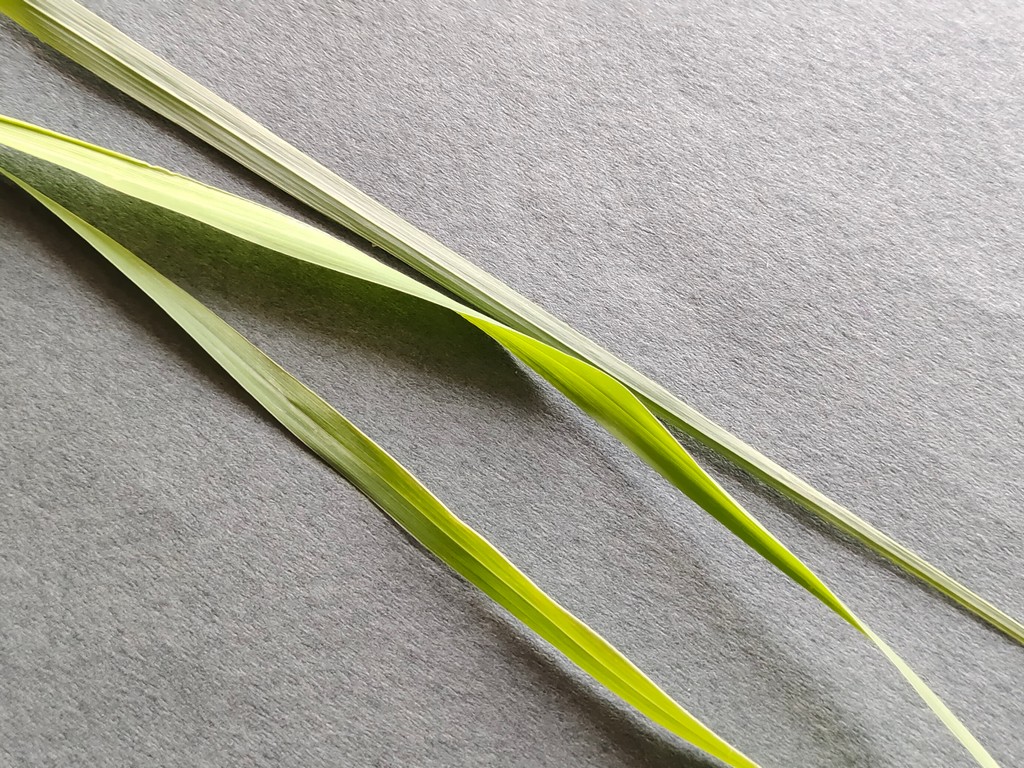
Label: Healthy